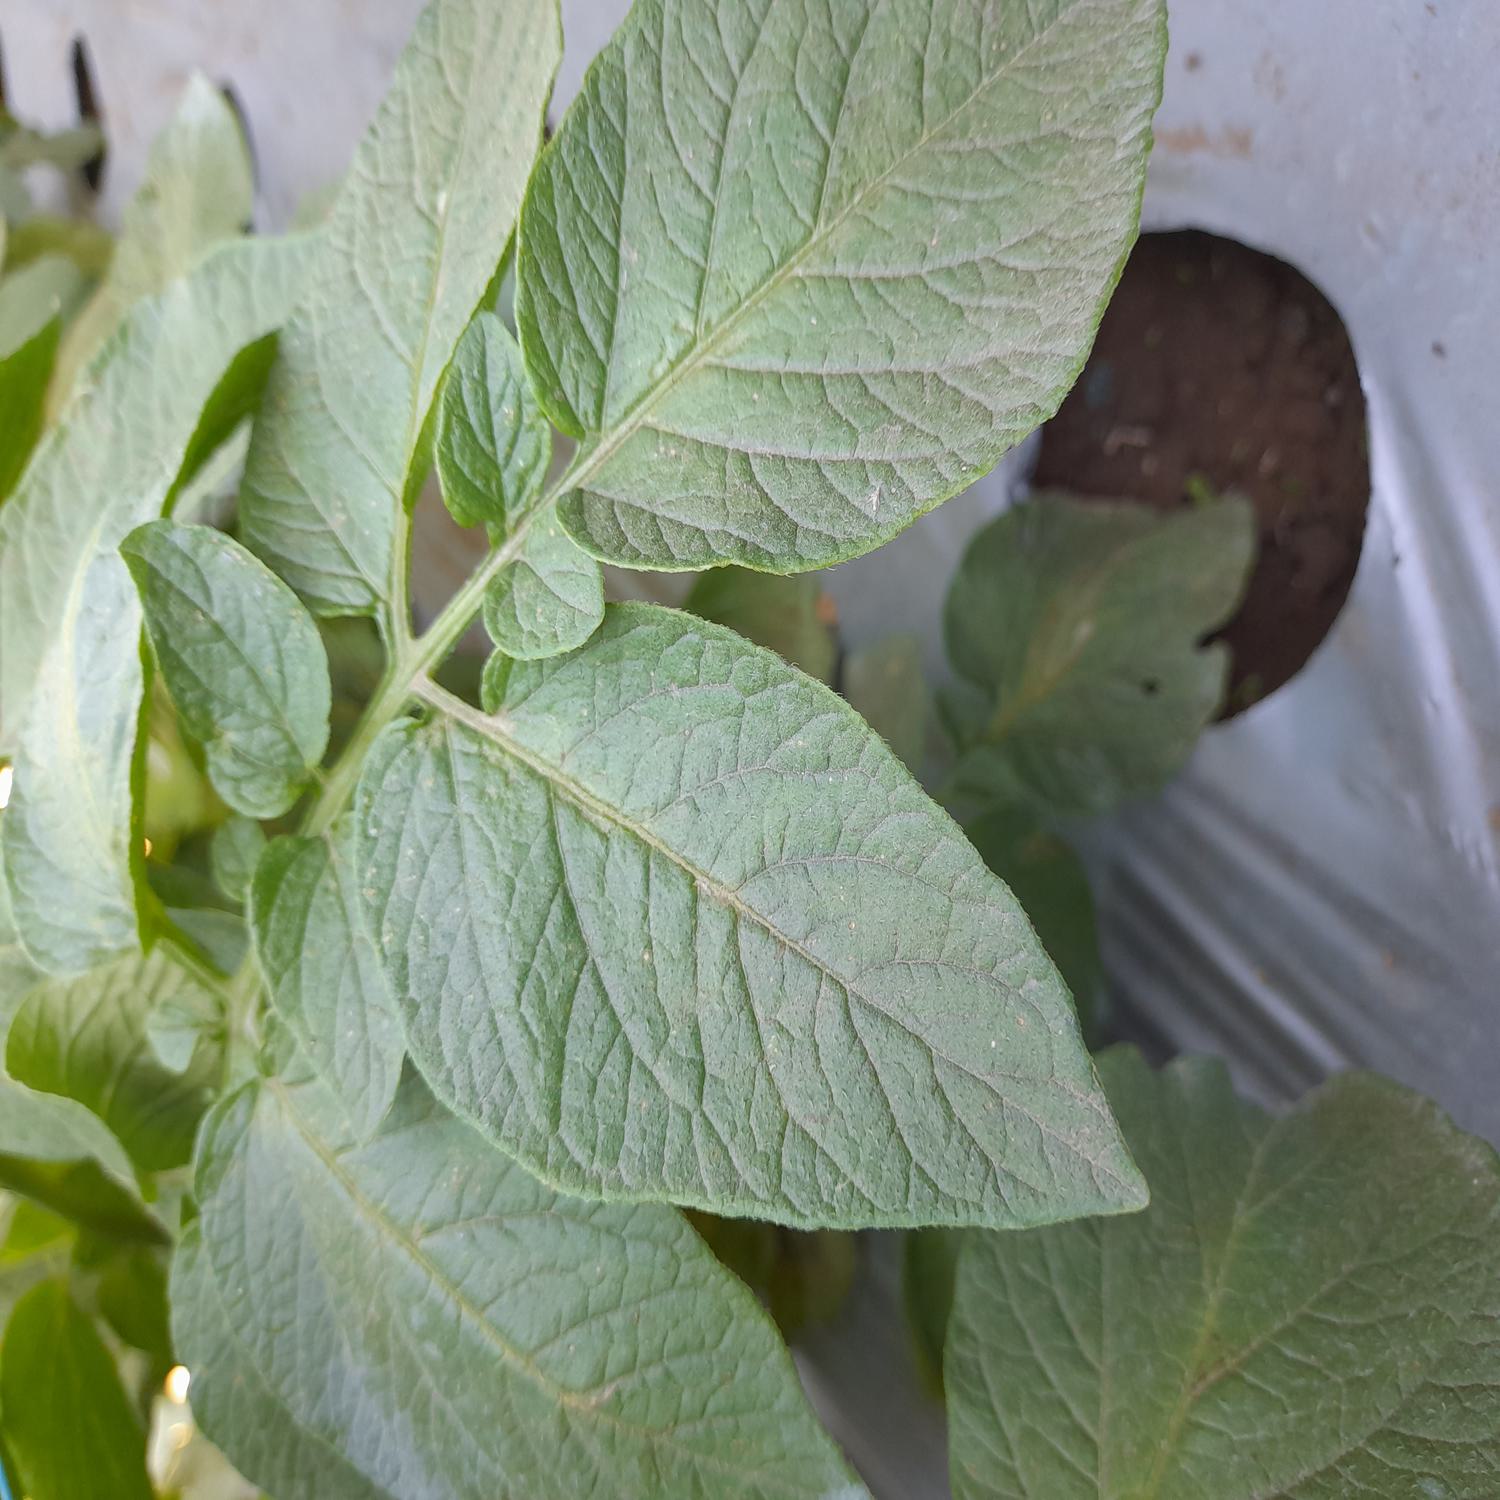
Label: Healthy